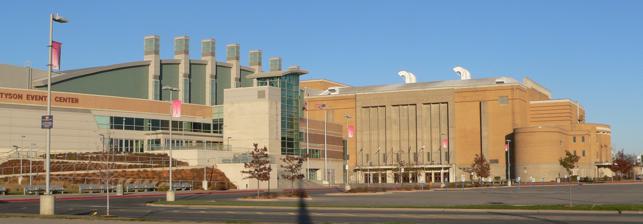
Building: Tyson Events Center
Country: United States of America
Year built: 2003
Multi-purpose arena in Sioux City, Iowa Tyson Events Center - Fleet Farm Arena Tyson Events Center features Fleet Farm Arena and Long Lines Family Recreation Center (right, formerly the Sioux City Municipal Auditorium ) Fleet Farm Arena Location within Iowa Show map of Iowa Fleet Farm Arena Location within the United States Show map of the United States Former names Gateway Arena (2003-19) Location 401 Gordon Drive, Sioux City, Iowa 51101 Coordinates 42°29′29″N 96°24′26″W / 42.49139°N 96.40722°W / 42.49139; -96.40722 Owner City of Sioux City Operator OVG360 Capacity Concerts : 10,000 Basketball : 6,813, with standing room for at least 9,500 Hockey : 6,731, with standing room for at least 9,500 Indoor football : 6,941, with standing room for at least 9,500 Surface Multi-surface Construction Broke ground April 30, 2002 Opened December 17, 2003 Construction cost $ 53 million ($87.8 million in 2023 dollars ) Architect Ellerbe Becket FEH Associates Services engineer KJWW Engineering Consultants, P.C. General contractor Mortenson/Klinger Tenants Sioux City Musketeers ( USHL ) (2003–present) Sioux City Bandits ( CIF / NAL ) (2004–present) The Fleet Farm Arena , formerly Gateway Arena , is a multi-purpose arena inside Tyson Events Center , located in Sioux City, Iowa and sponsored by Tyson Foods and Fleet Farm . The arena is commonly referred to as Tyson Events Center for marketing purposes. The arena has three spectator levels: one suite level and two general seating levels named the 100 level and the 200 level, respectively. Its official maximum capacity is 10,000. Owned by the City of Sioux City, it is located on the riverfront overlooking the Missouri River . The venue was operated by the city as well until January 2018 when the city contracted with Philadelphia-based venue management firm Spectra to handle matters such as booking, marketing, staffing and food and beverage service. Spectra was acquired by Oak View Group in November 2021 to form OVG360 and in the process took over the arena management. It is home to the Sioux City Musketeers of the United States Hockey League (USHL) and the Sioux City Bandits of the National Arena League (NAL). This arena also hosts many college tournaments associated with the NAIA , including the NAIA Wrestling National Tournament, NAIA Women's Volleyball National Tournament, and the Division II NAIA Women's National Basketball Tournament, which was won back-to-back in 2004 and 2005 by Sioux City's Morningside College Mustangs. History In 2002, a new arena broke ground to expand out from the old Sioux City Municipal Auditorium , which was later closed as an auditorium and converted into the Long Lines Family Recreation Center. This new arena inside Tyson Events Center opened as Gateway Arena in 2003, named for computer company Gateway, Inc. In 2007, Acer Inc. acquired Gateway but retained the Gateway Arena naming rights until the rights expired in June 2019. On September 30, 2019, retail chain Fleet Farm took over as naming rights partner under an eight-year deal which would brand the arena as Fleet Farm Arena . While Dave Siciliano served as head coach of the Musketeers from 2000 to 2008, he designed the team's dressing room at the arena to be circular so that one could "look your teammates directly in the eye". Hosted events Wrestling The site has hosted World Wrestling Entertainment on numerous occasions, including a live un-televised event on September 25, 2004, followed by a televised SmackDown on May 17, 2005; and four televised Raw programs on July 10, 2006, February 5, 2007, January 12, 2009 along with an ECW taping the same night, and Raw on July 1, 2013. There was another non-televised show on August 16, 2009. It has also hosted TNA Wrestling Live on June 4, 2010. In December 2014, there was a SmackDown televised event featuring the Immortal Hulk Hogan acting as an authority figure for the night. In 2016 there was a WWE Live event (Smackdown) non-televised event featuring AJ Styles vs Dean Ambrose for the WWE Championship, The Usos vs Ryhno and Heath Slater for the Smackdown Tag Team Championships, The Hype Bros and American Alpha vs The Ascension and the Vaudevillians, Kalisto vs Tyler Brezze, The Miz vs Apollo Crews, Natalya and Carmela vs Emma and Naomi, Kane vs Bray Wyatt and Luke Harper and Alexa Bliss vs Becky Lynch for the Smackdown Women's Championship. Most recently on April 22, 2019, the arena hosted non-televised WWE Live: Smackdown. The event featured 7 Matches including Charlotte Flair defeating Bayley via her signature Figure 8, Roman Reigns defeating Elias, WWE Intercontinental Champion Finn Balor defeating Mustafa Ali. The main event featured WWE Champion Kofi Kingston defeating Randy Orton to retain thanks to assistance from Kevin Owens who gave Orton a Stone Cold Stunner while the referee was knocked out and Kingston finished with his signature Trouble in Paradise. WWE was scheduled to return to the arena on December 17, 2019 for a RAW taping that would air on December 23, 2019 but was cancelled by WWE for “scheduling conflicts” but was actually due to low ticket sales. Entertainment It has hosted numerous concerts, by artists such as Aerosmith , Cheap Trick , Alan Jackson , Dolly Parton , Britney Spears , Taylor Swift , Trace Adkins , Kenny Chesney , Cher , Rascal Flatts , Fleetwood Mac , KISS , Nickelback , 311 , Neil Diamond , Carrie Underwood , Little Big Town , Ozzy Osbourne , Rob Zombie , Buckcherry , The Offspring , Brad Paisley , Miranda Lambert , Whitesnake , Papa Roach and Creed . This venue has also hosted comedian Larry the Cable Guy on three occasions. It has also hosted Monster Truck Nationals shows. Other events President George W. Bush spoke here during his re-election campaign in 2004. See also Sioux City Municipal Auditorium References